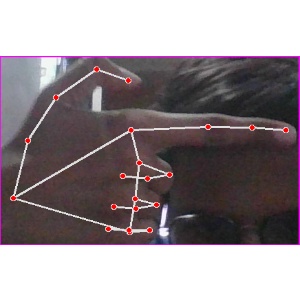
अक्षर: ब